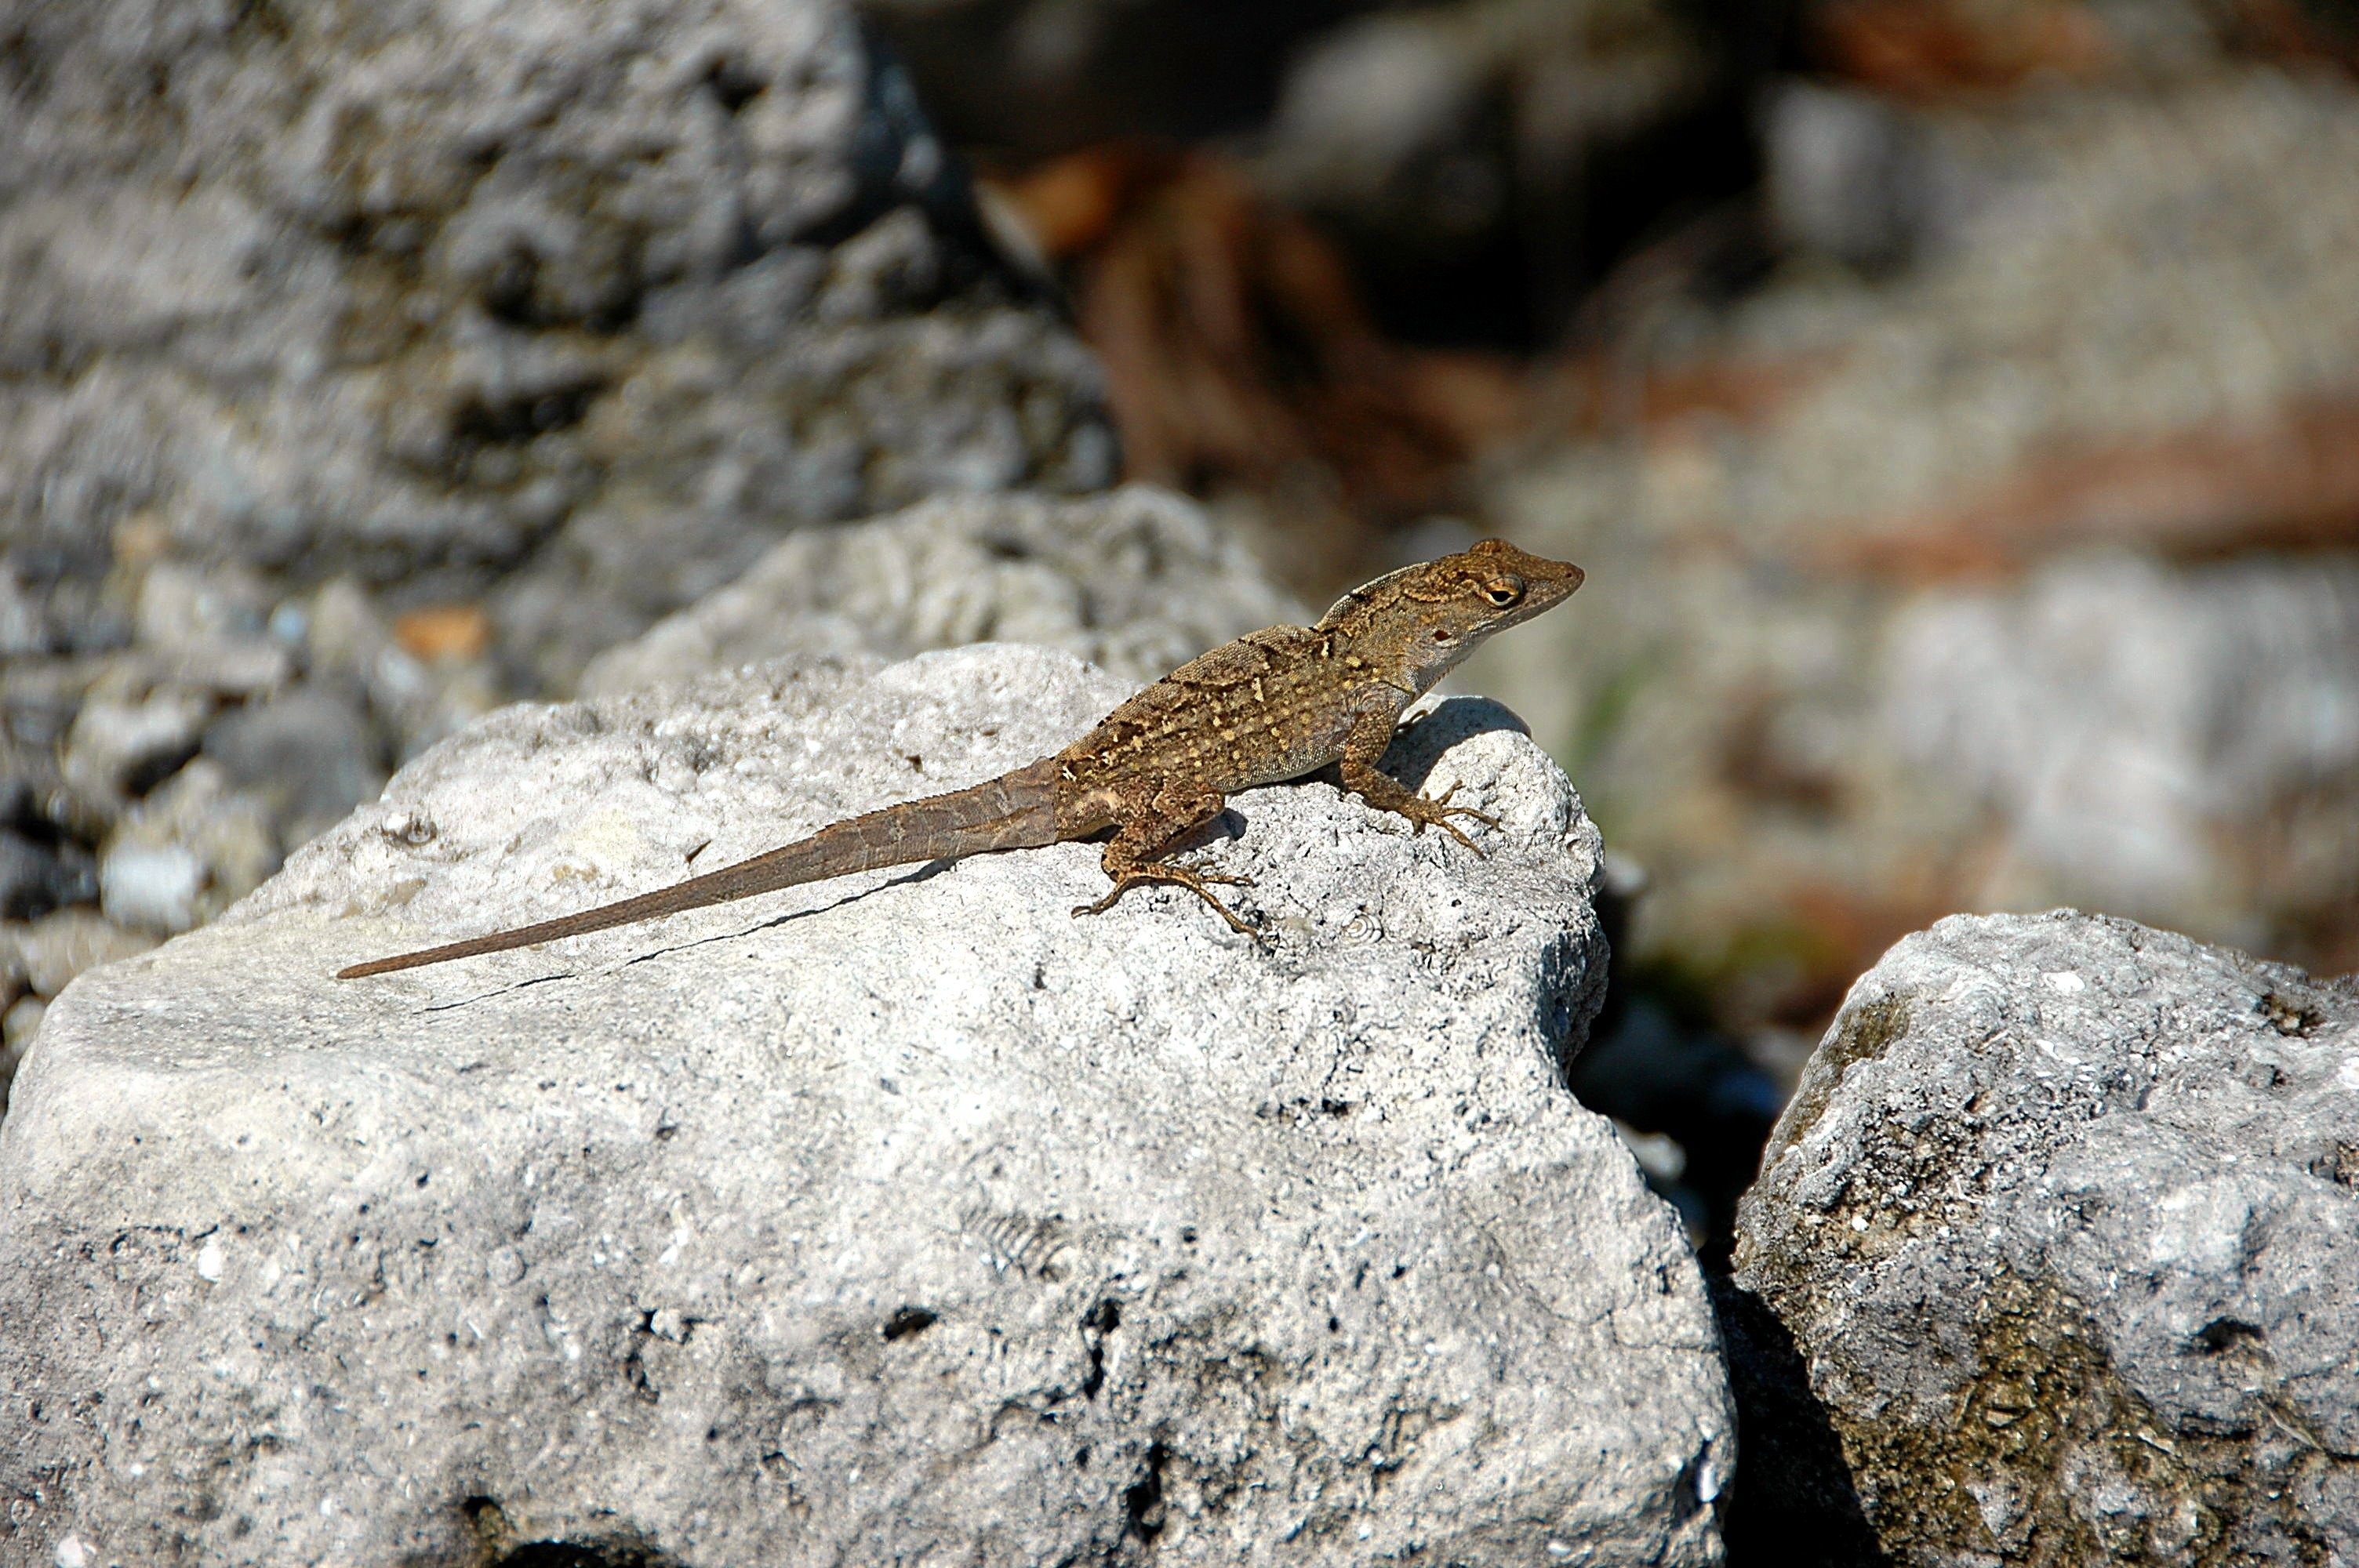
nature, animal, wildlife, wild, environment, tropical, macro, natural, small, reptile, close, fauna, lizard, close up, crawl, outdoors, one, eye, vertebrate, creature, exotic, reptilian, salamander, macro photography, agamidae, scaled reptile, lacertidae